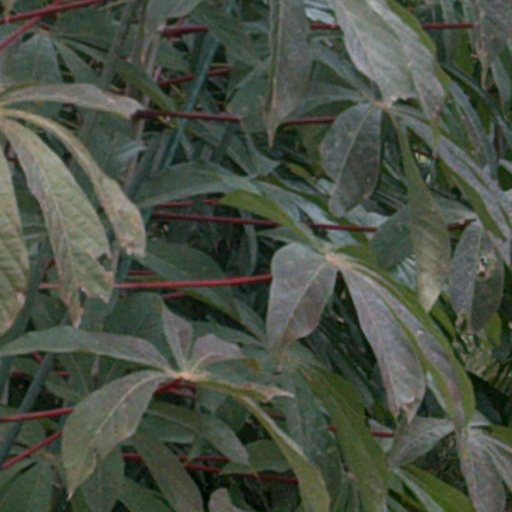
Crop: cassava